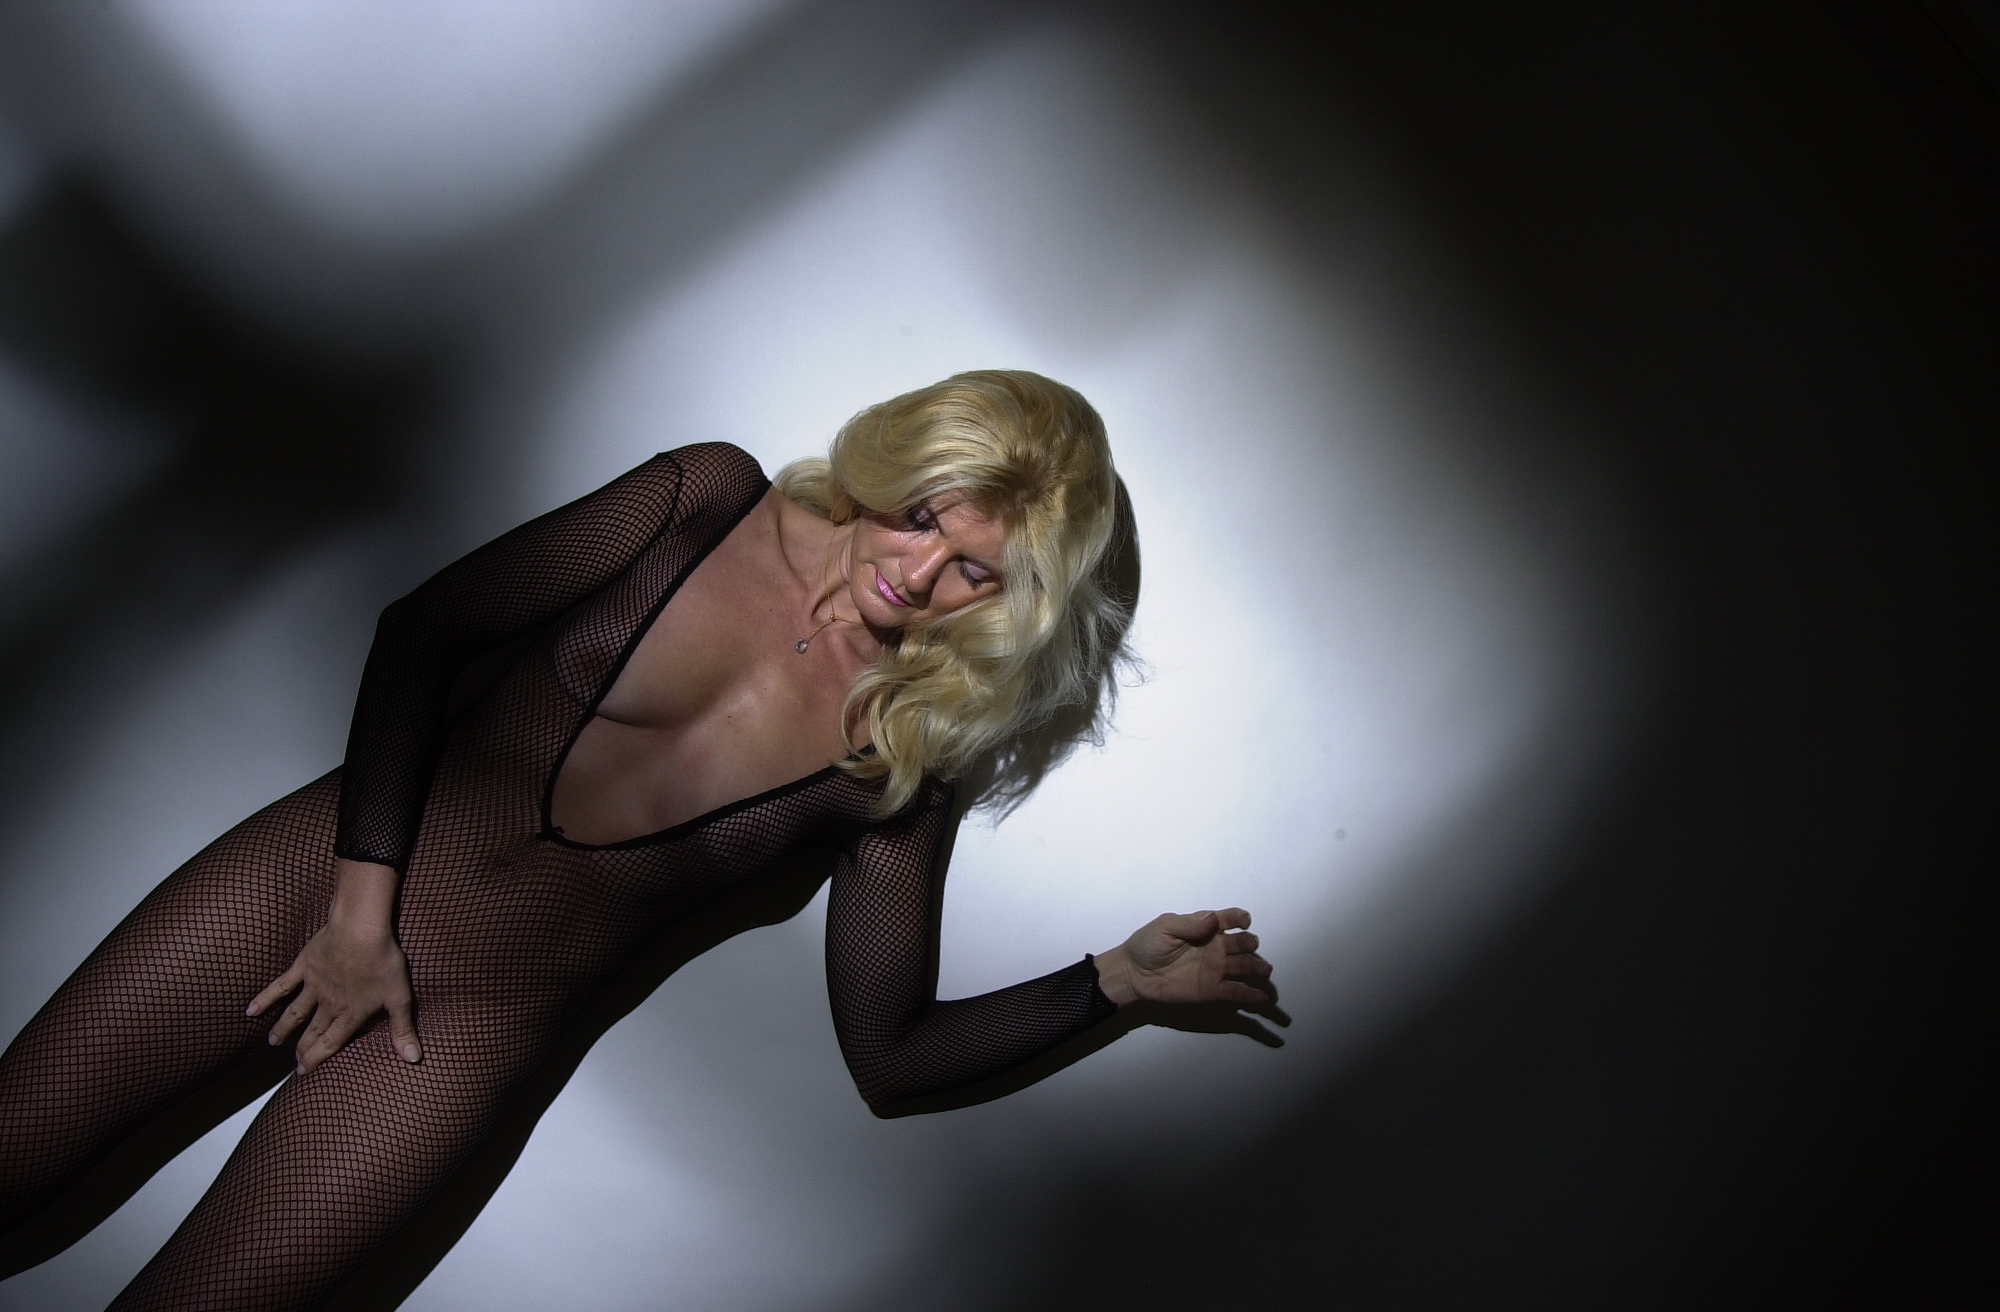
sandra, my fishnet suit, nude model, shaved pussy, high heels, blonde slut, italian escort, hand, arm, human body, flash photography, smile, gesture, performing arts, grey, elbow, entertainment, finger, happy, long hair, event, choreography, Athletic dance move, performance art, fun, darkness, human leg, fashion design, brown hair, stage, performance, sitting, dance, portrait photography, public event, backlighting, monochrome photography, audio equipment, portrait, singer, eyewear, monochrome, photo shoot, jewellery, dancer, model